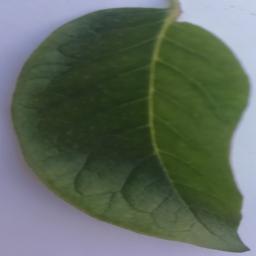
Etiqueta: Sana